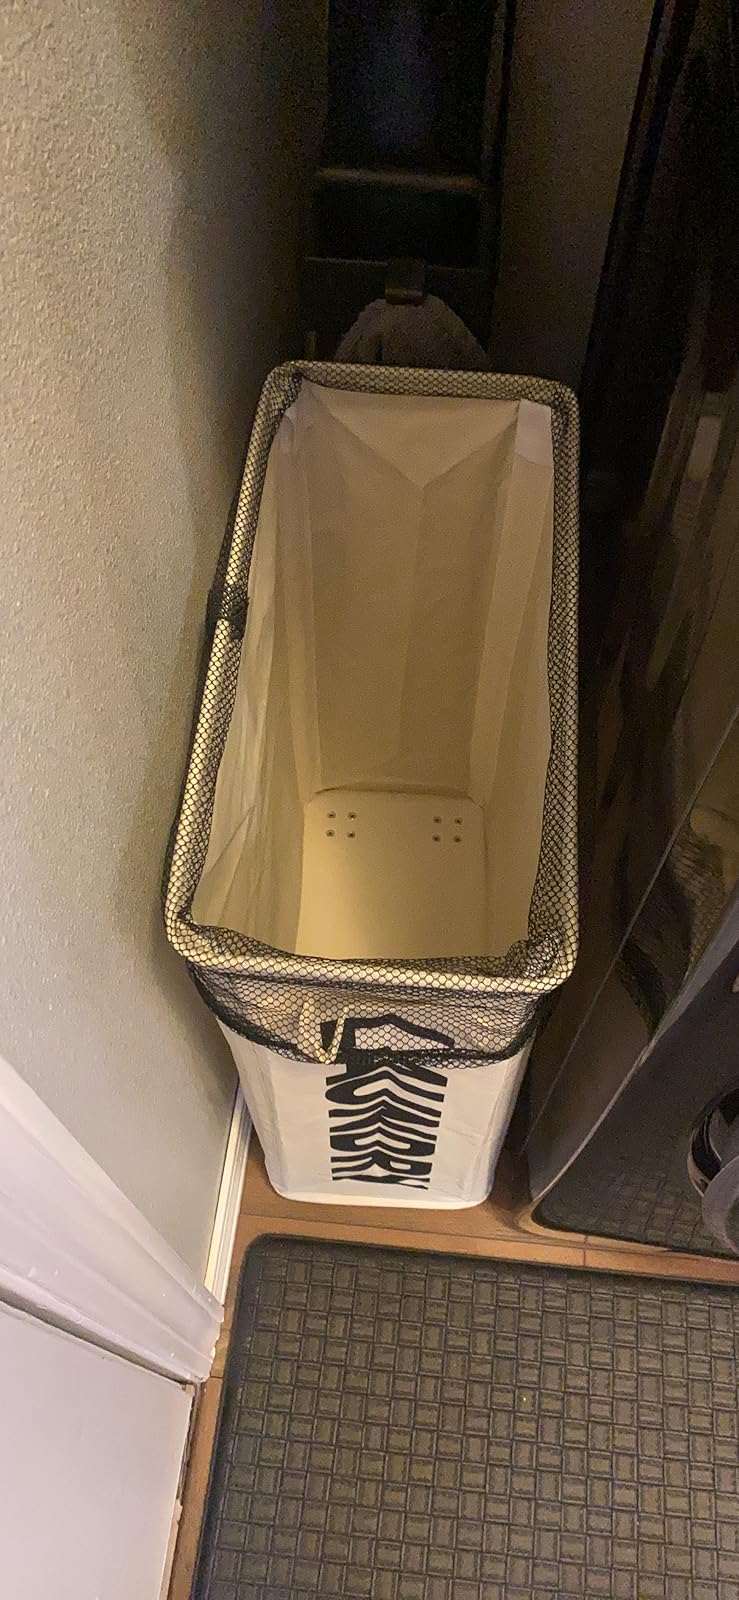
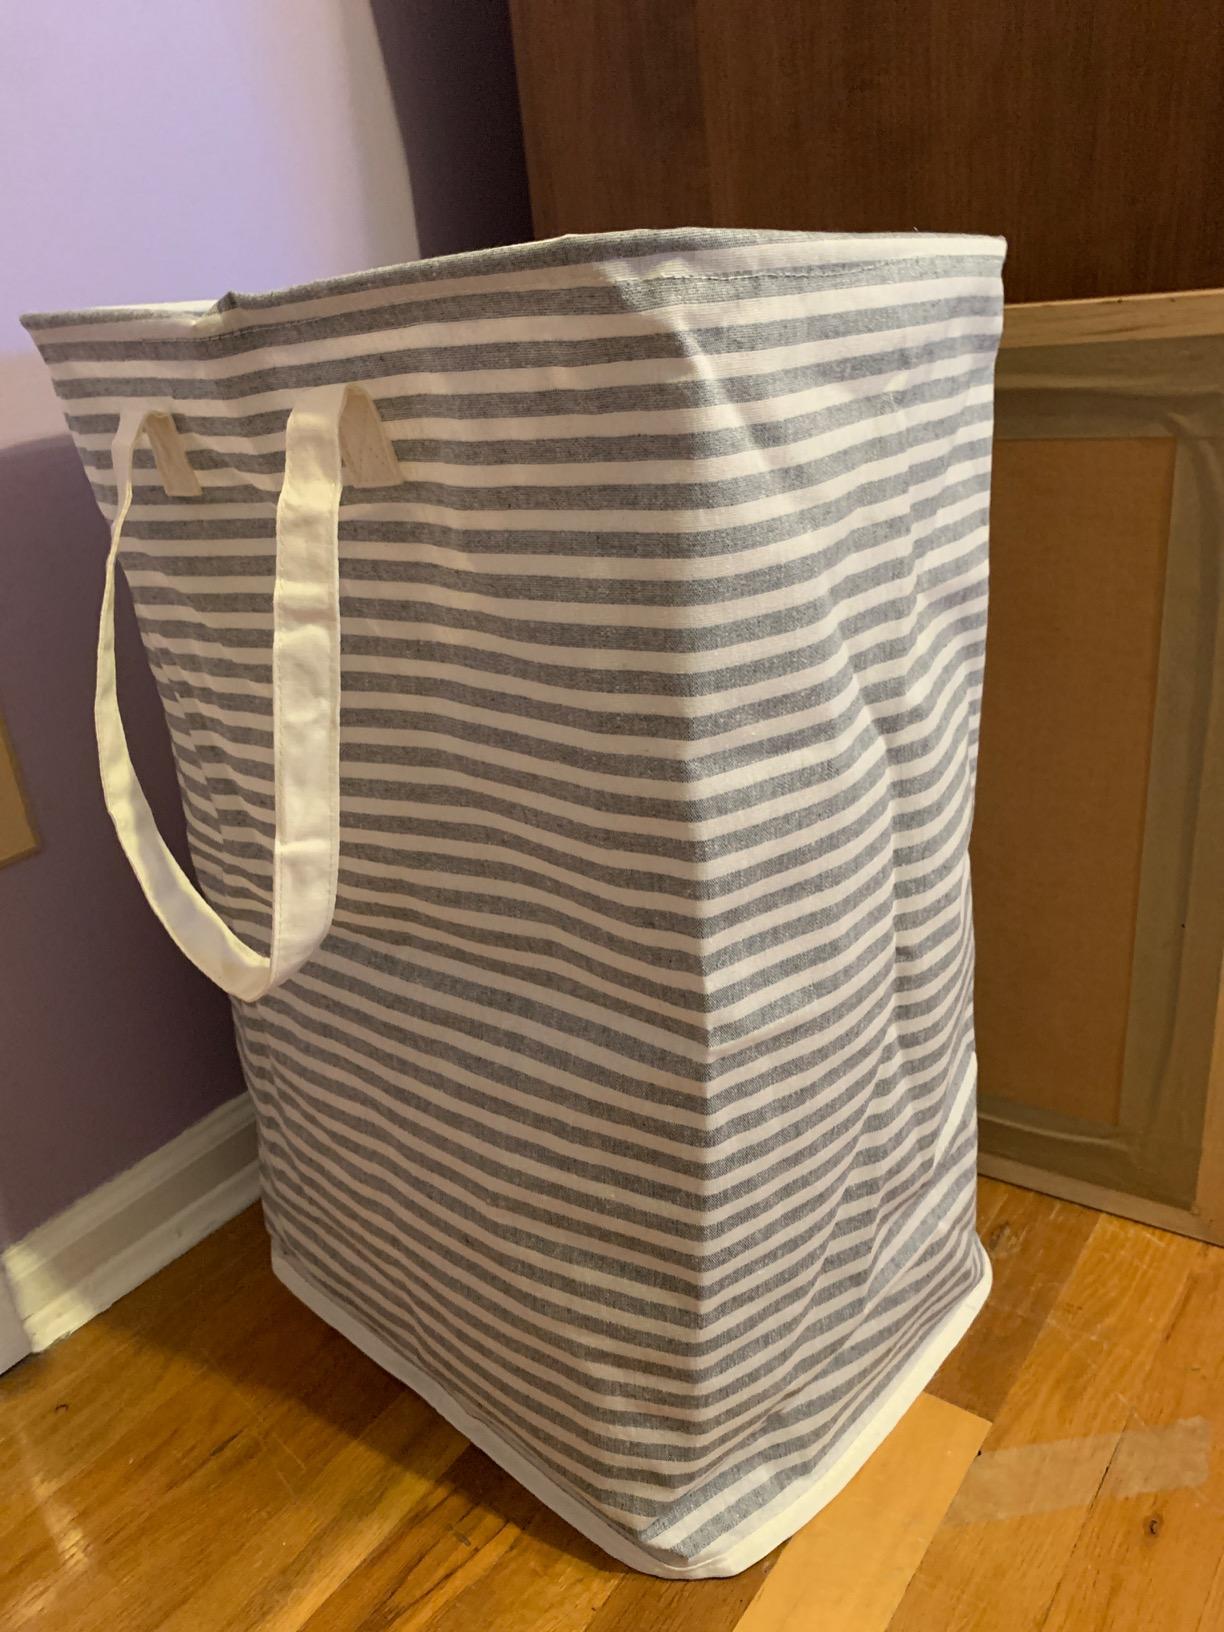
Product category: items_hamper
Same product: no